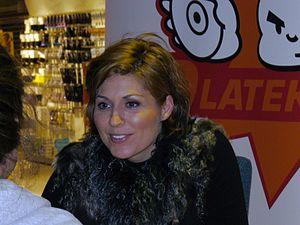
Spellemannprisen est un prix remis aux artistes norvégiens qui se sont fait remarquer de manière positive au cours de l'année. Le comité de désignation des nominés et des gagnants fut mis en place sur l'initiative de l'IFPI norvégienne : l'organisation internationale de l'industrie du disque. Les prix ont été distribués pour la première fois en 1973 pour l'année 1972 et ont été ensuite remis chaque année.